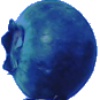
Label: Huckleberry 1